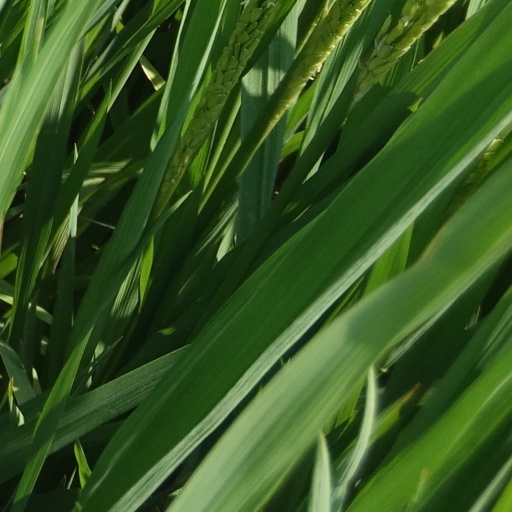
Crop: rice